Karsog

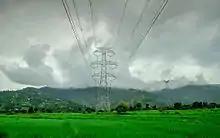
Karsog Valley Power Lines Electricity Farms Himachal Pradesh India

Named after the local deity, Chandika (Chindi) Mata, the tiny village of Chindi rests along a highway that services Shimla, Karsog and Mandi. A little further ahead, at the village of Bakhrot is the bifurcation to Kullu and Manali along a less traveled route.